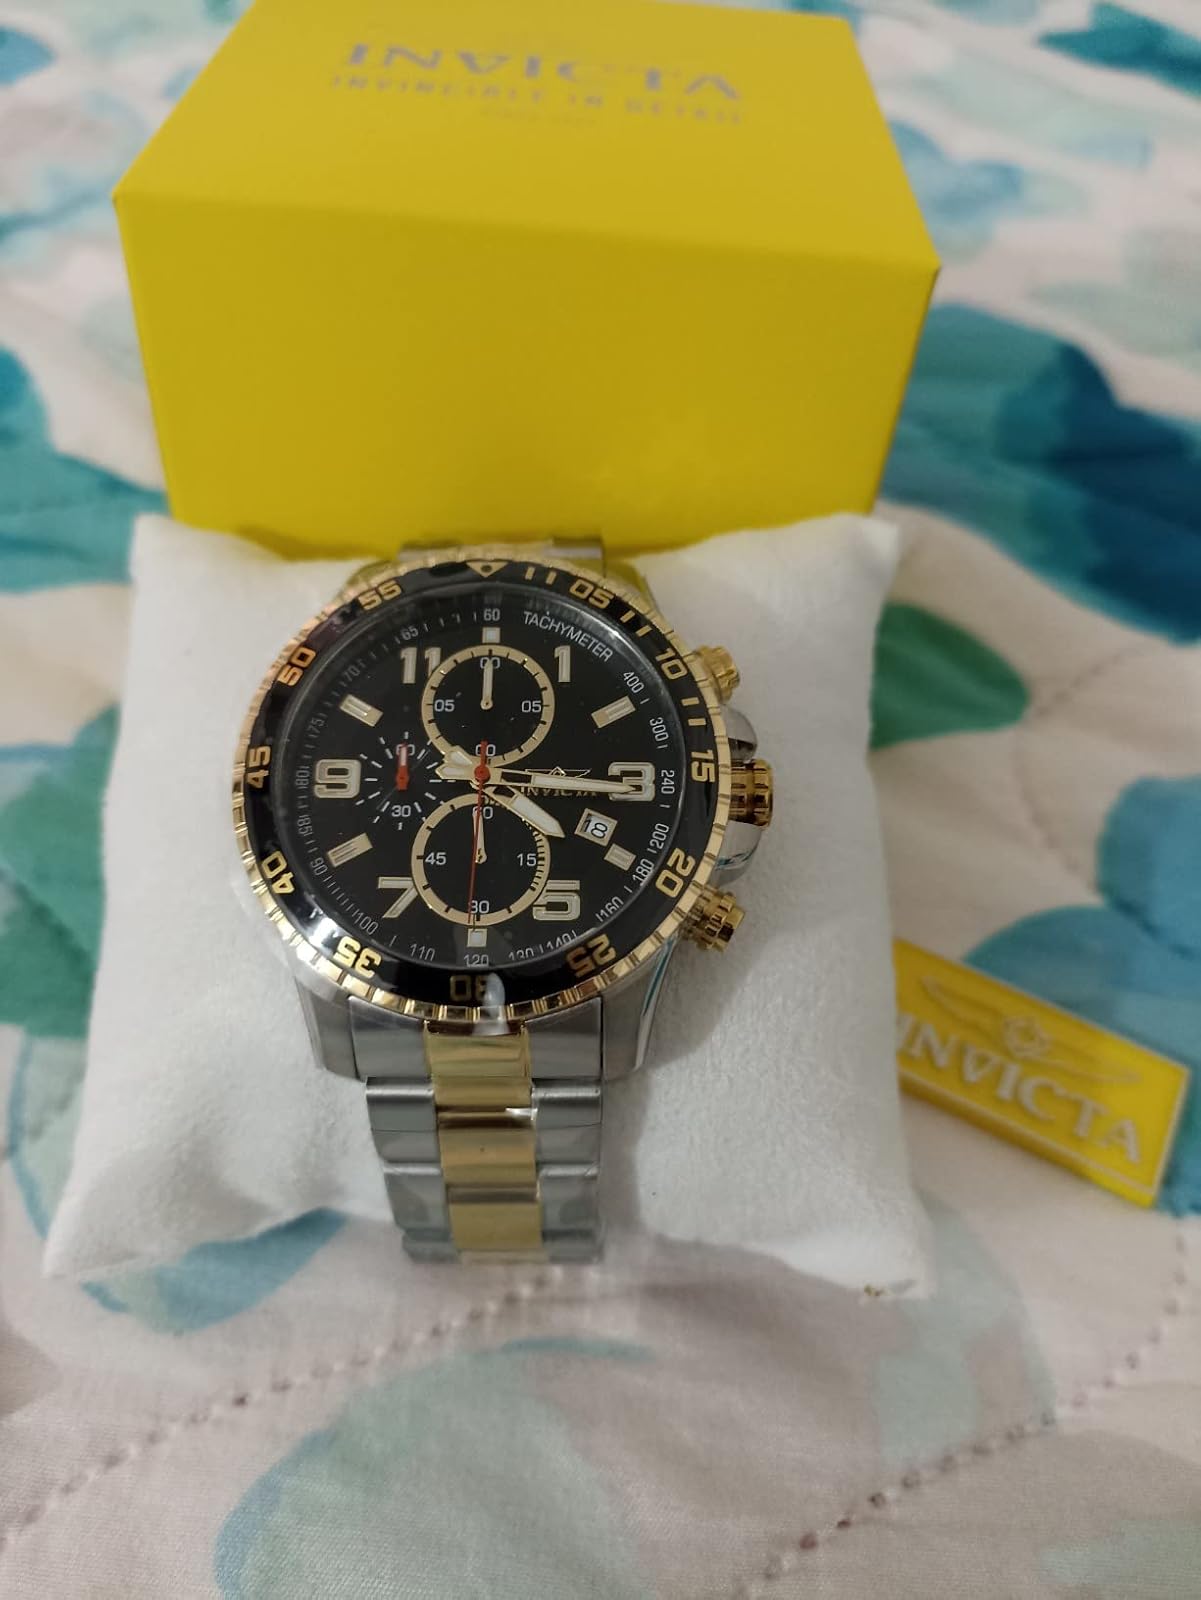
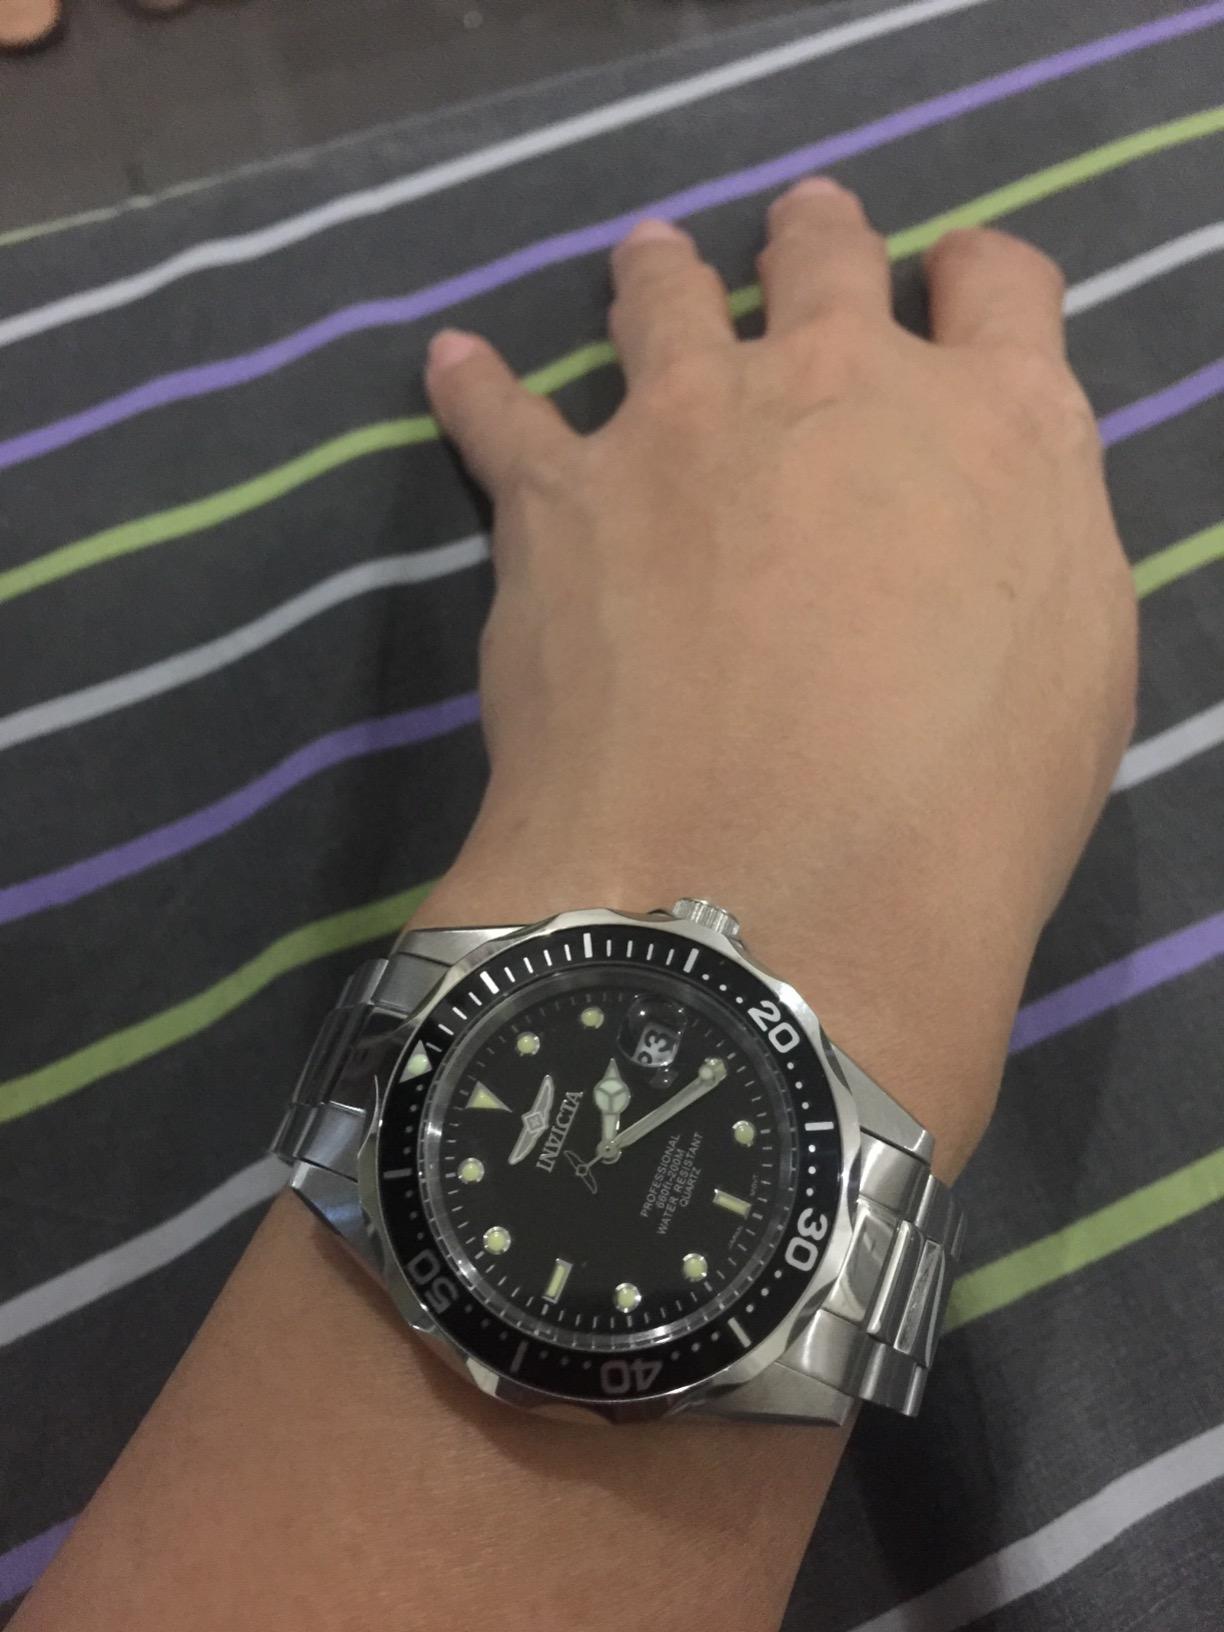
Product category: accessories_watch
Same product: no